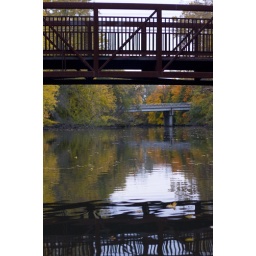
A boat ride on the red cedar. We went from Lansing to near MSU campus.